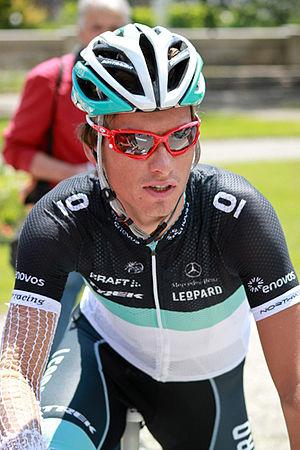
Etape 1 (Albertville) du Critérium du Dauphiné 2011